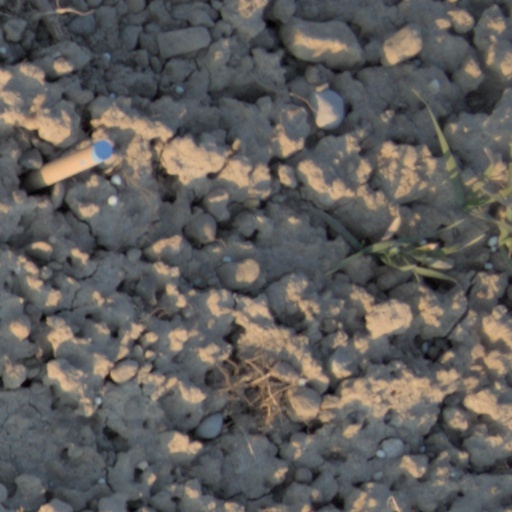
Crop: wheat